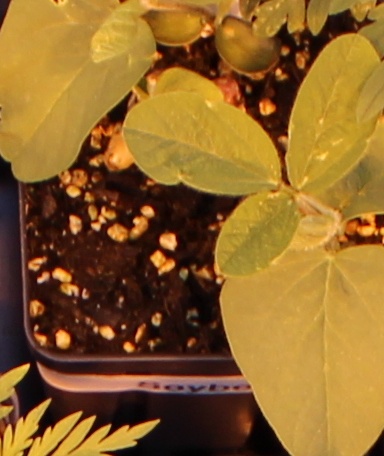
Label: Soybean